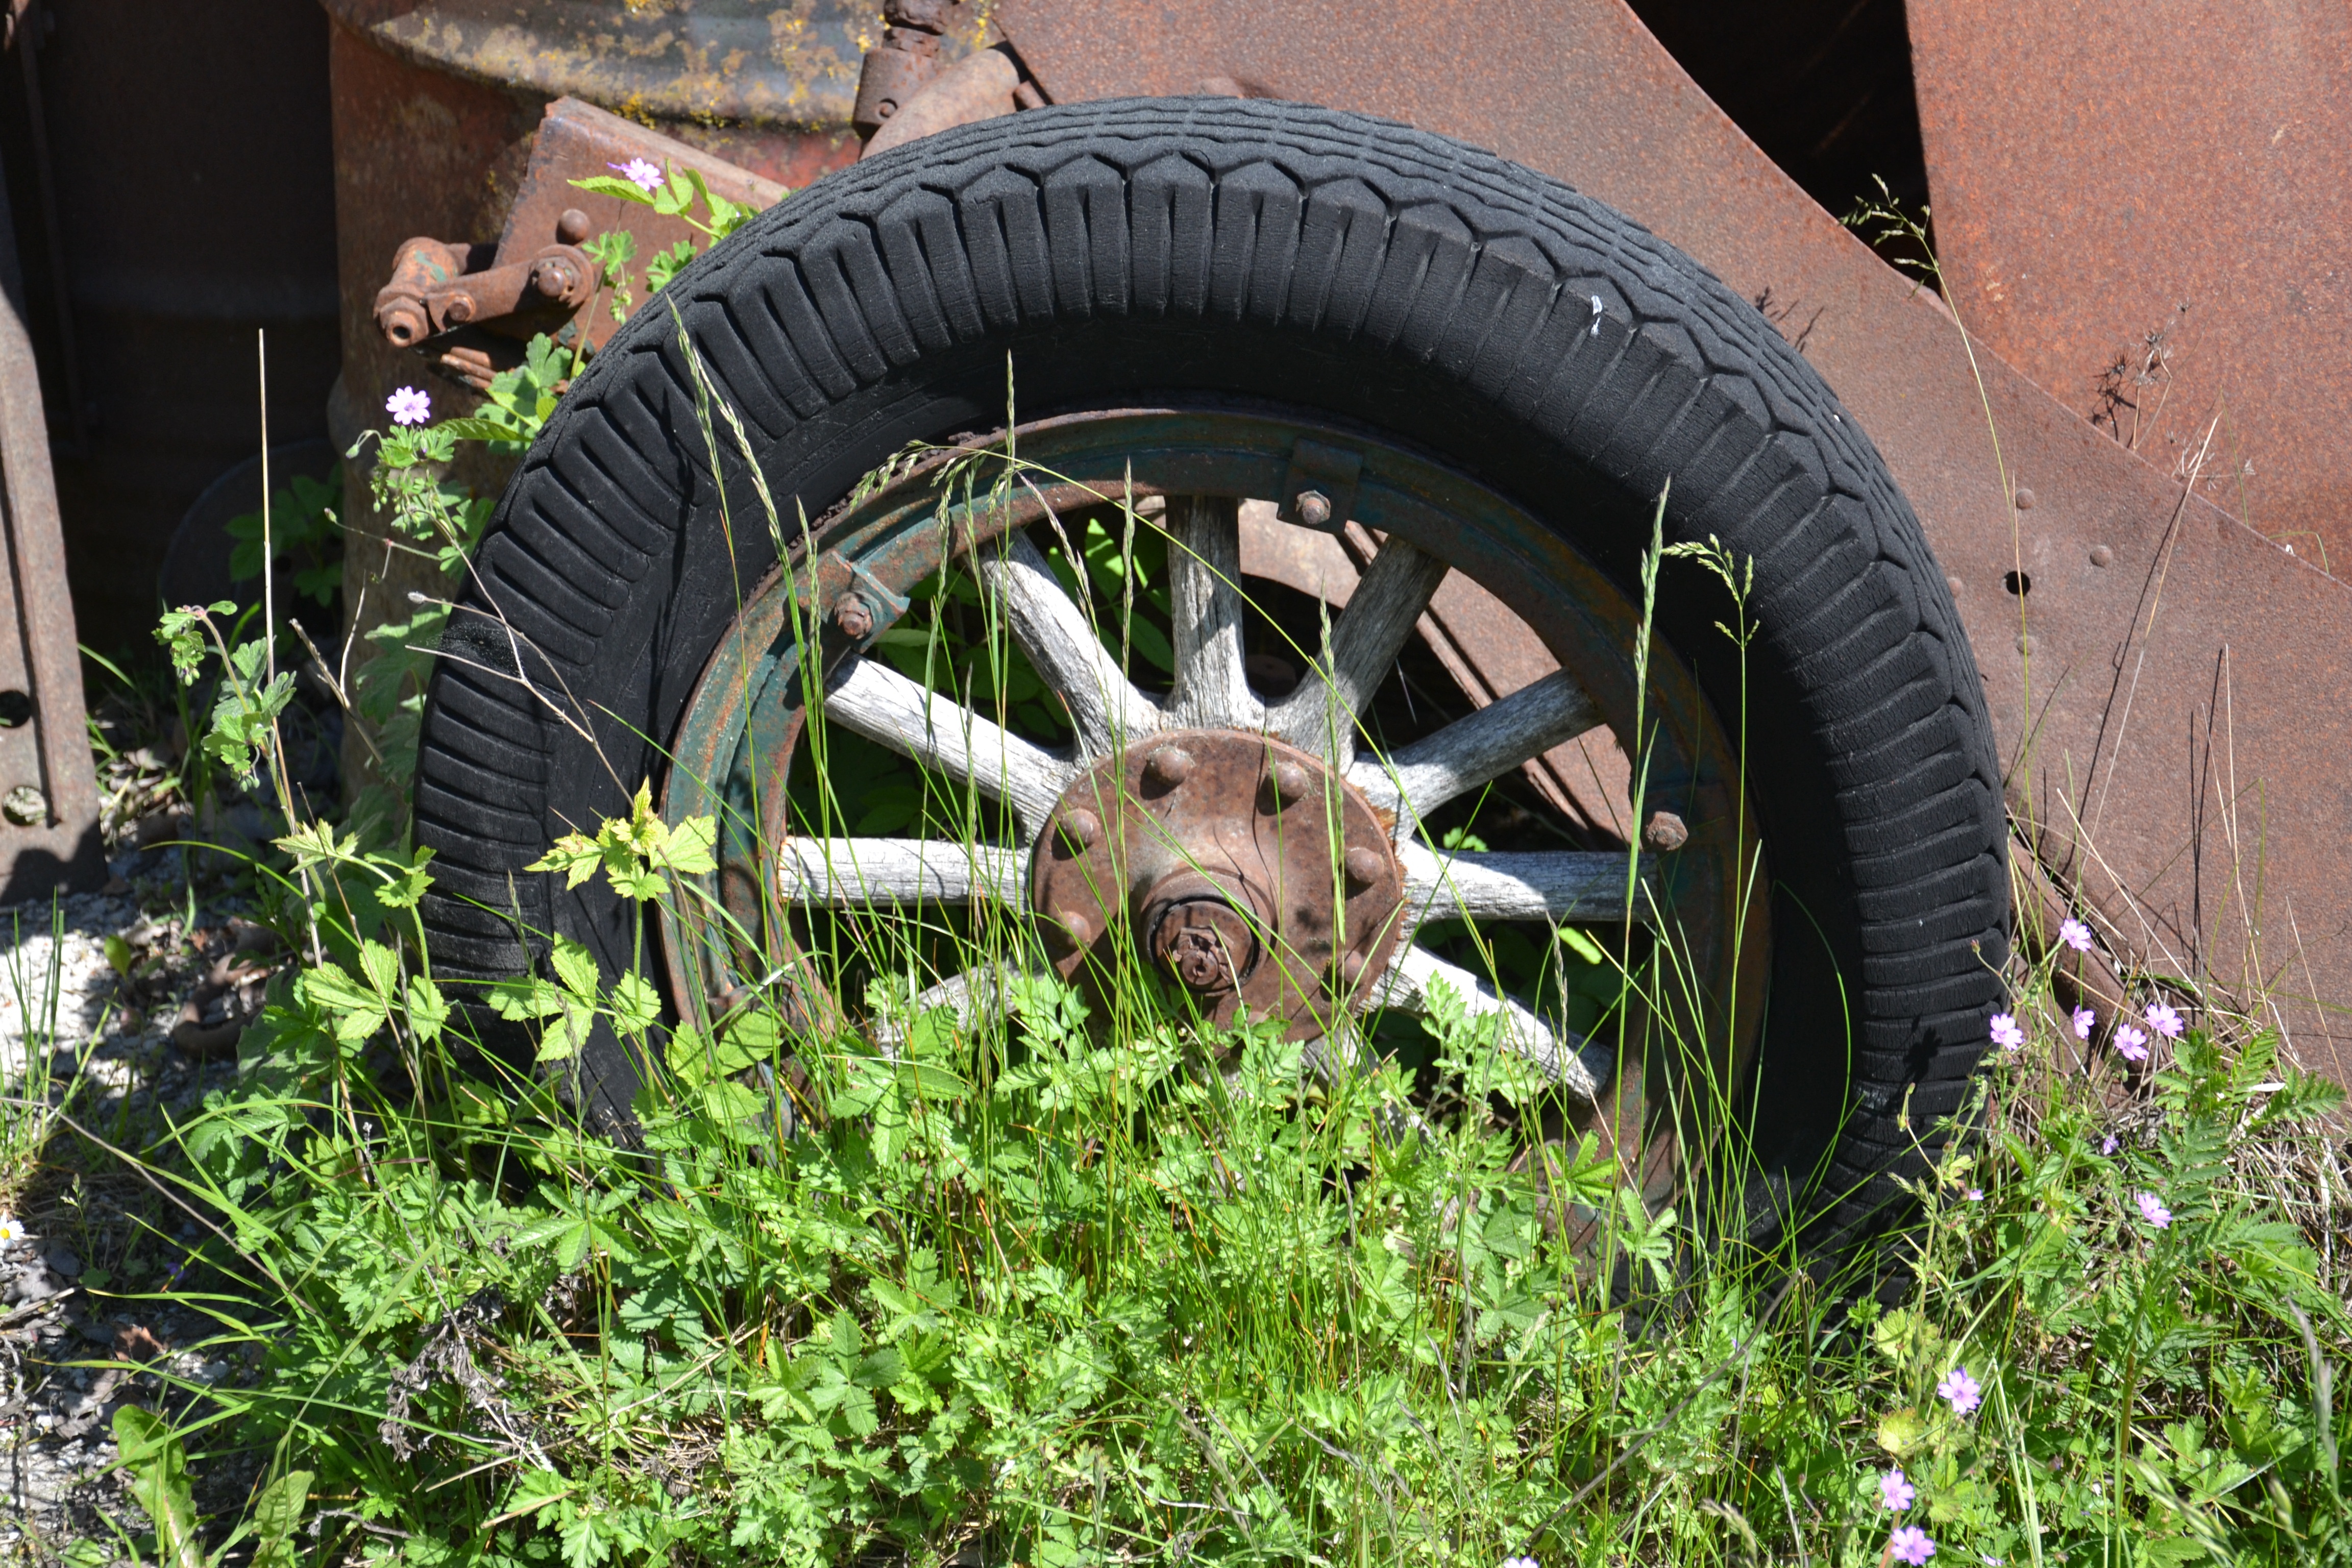
nature, grass, wood, wheel, retro, flower, rust, spring, green, soil, garden, tire, mountain bike, flowers, tires, faro, veteran, sheet metal, automotive tire